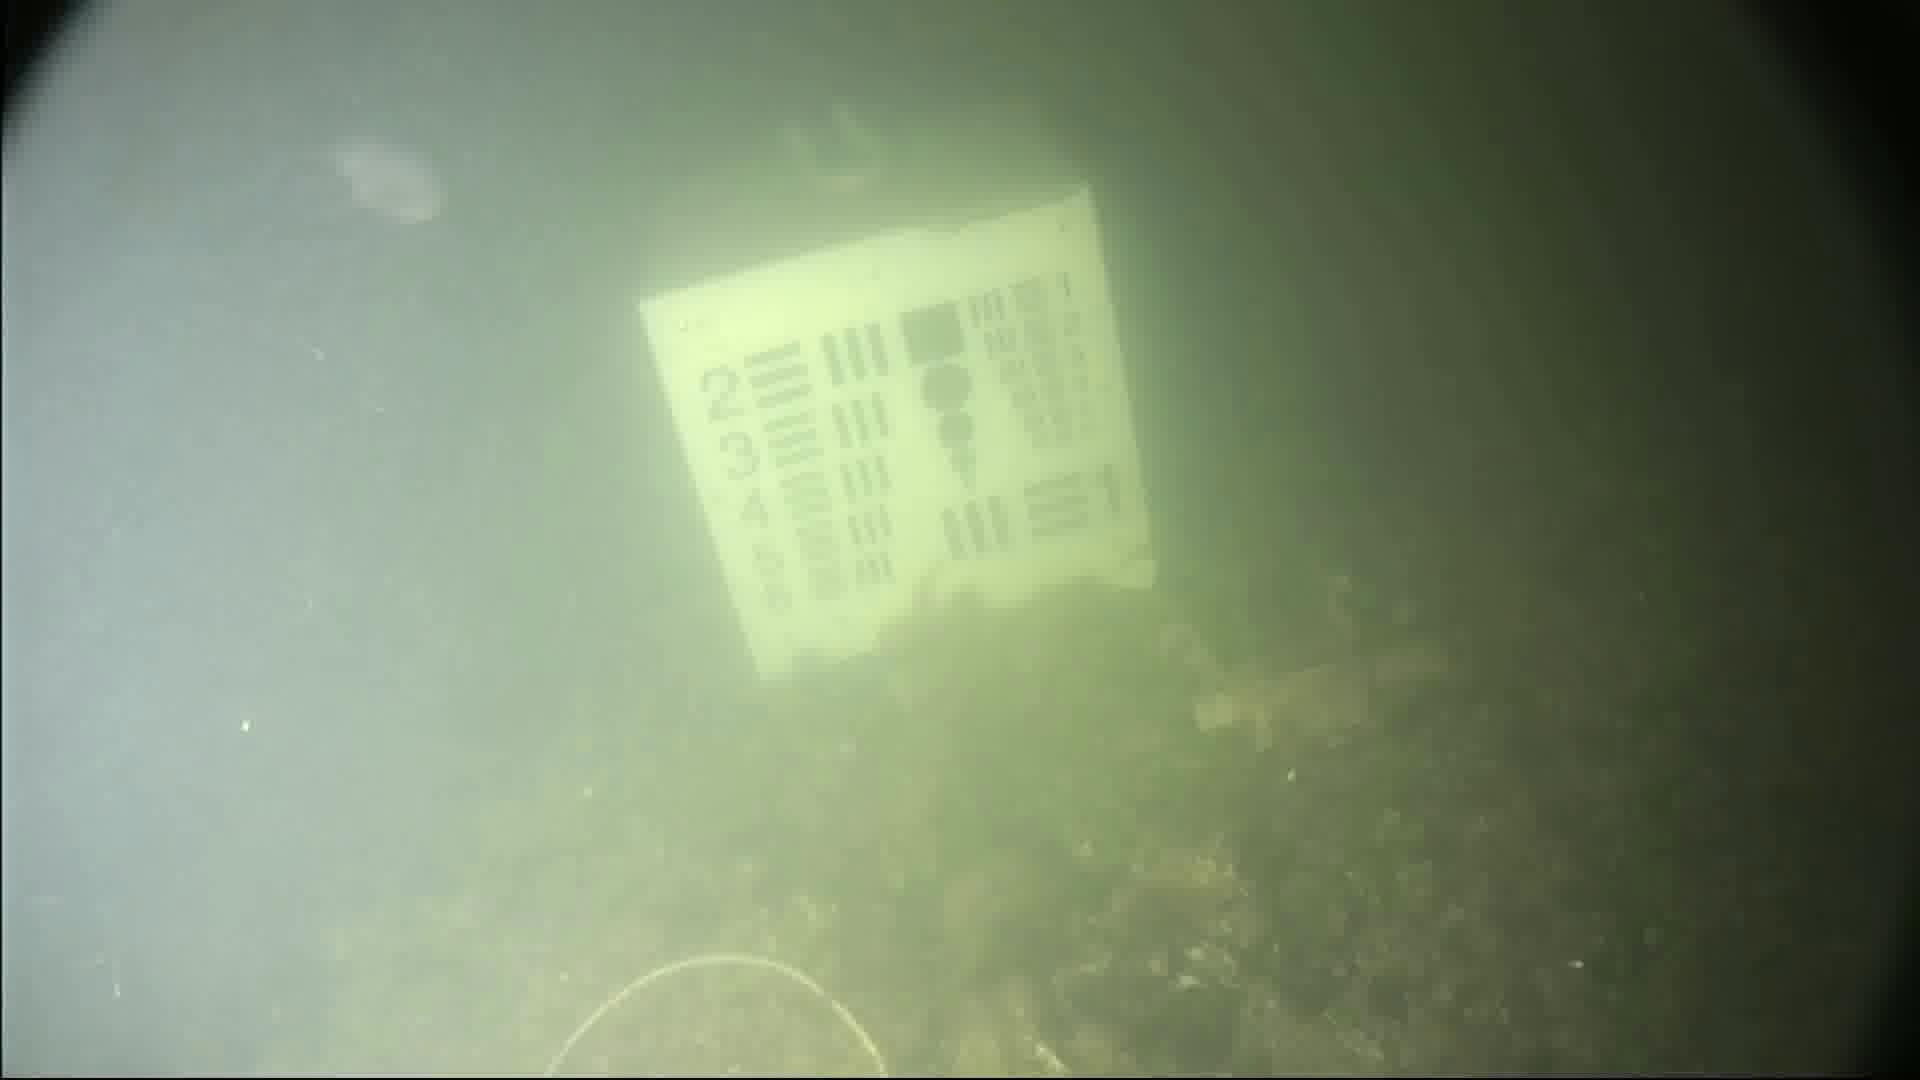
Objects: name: jellyfish